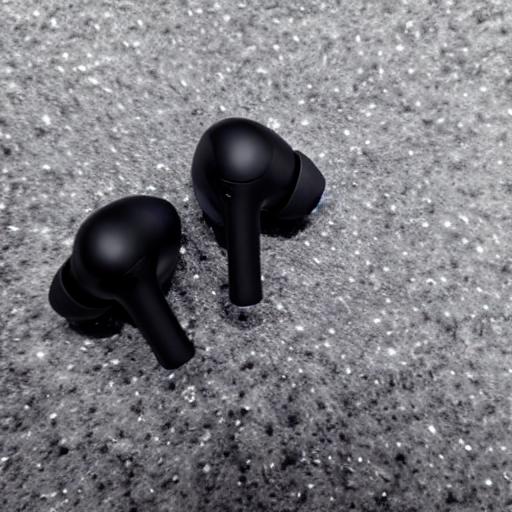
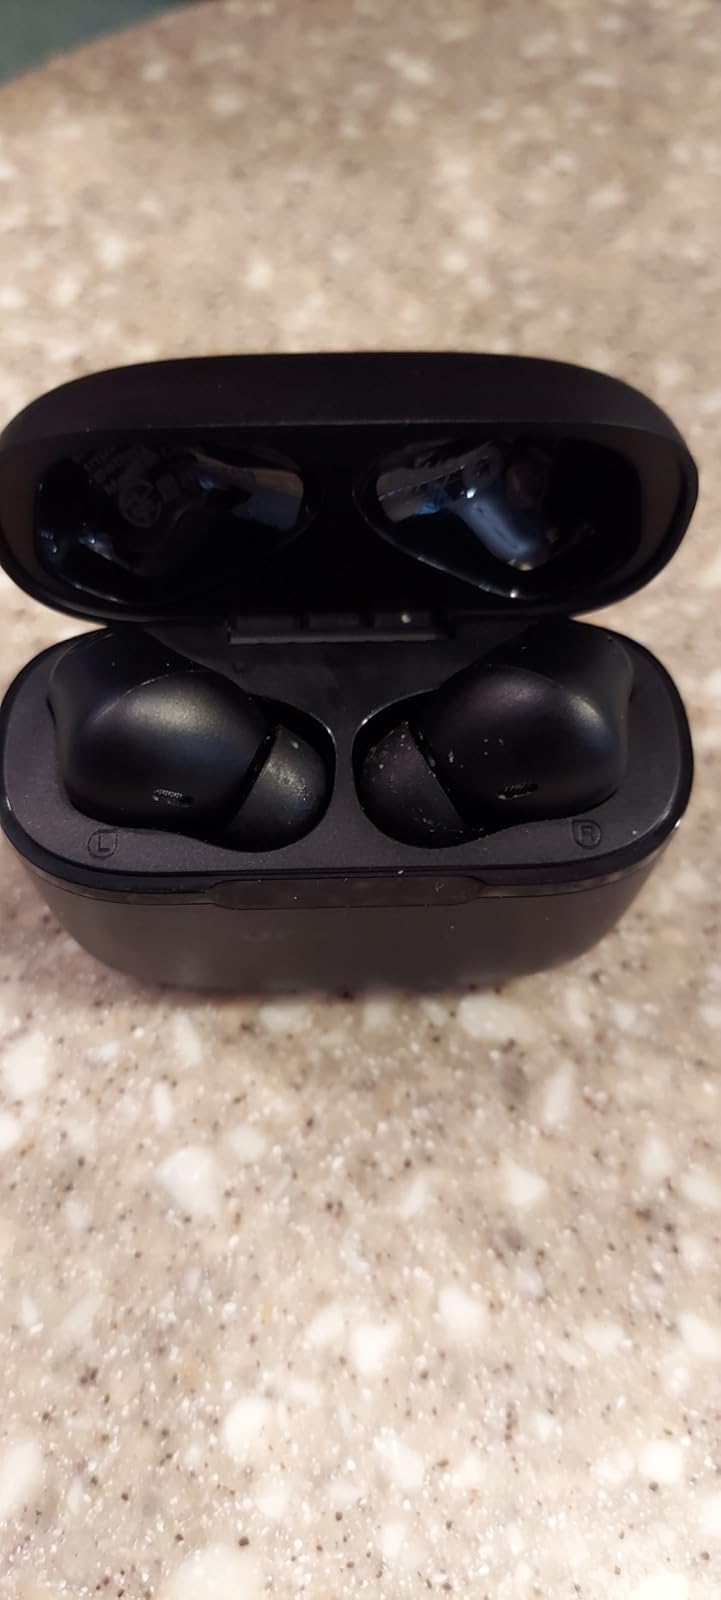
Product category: earbuds
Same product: no